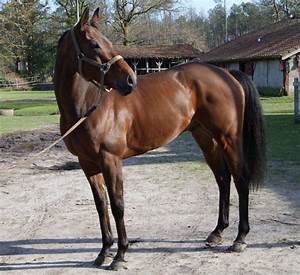
Label: horse